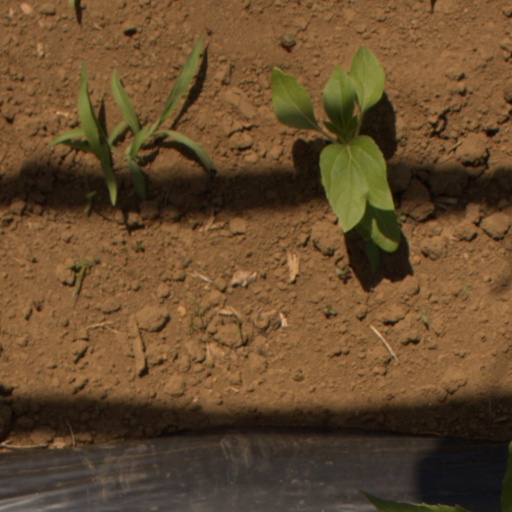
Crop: Jerusalem artichoke